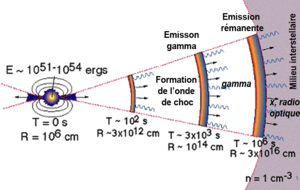
Sursaut gamma
Un sursaut gamma ou sursaut de rayons gamma est en astronomie une bouffée de photons gamma qui apparaît de manière aléatoire dans le ciel. Il est caractérisé par sa brièveté et par la forme particulière de la courbe de lumière. Il est prolongé par des émissions rémanentes, à des longueurs d'onde plus grandes, qui peuvent durer jusqu'à plusieurs mois en s'affaiblissant progressivement.
Swift est un télescope spatial multi spectral développé par l'agence spatiale américaine, la NASA, avec des contributions importantes de l'Italie et du Royaume-Uni. Lancé en 2004 par un lanceur Delta 2, Swift a pour objectif d'identifier, localiser et observer les sursauts gamma. Cette mission du programme Explorer est pilotée par le Centre de vol spatial Goddard et son coût est d'environ 250 millions de dollars américains. L'université d'État de Pennsylvanie joue un rôle central dans la réalisation de l'instrumentation scientifique et héberge le centre de contrôle de mission du télescope spatial. La mission initiale doit durer deux ans mais la mission est prolongée à plusieurs reprises et Swift est toujours pleinement opérationnel en juin 2020.